Frantoio

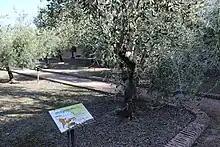
Frantoio in Baeza, Spain.

Frantoio and Leccino cultivars are the principal raw material for Italian olive oils from Tuscany. Frantoio is fruity, with a stronger aftertaste than Leccino.